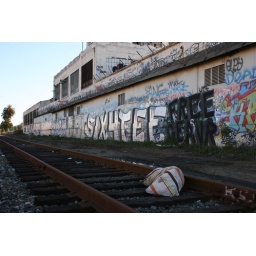
Big pillow piece at the lucasey manufacturing co. building in fruitvale